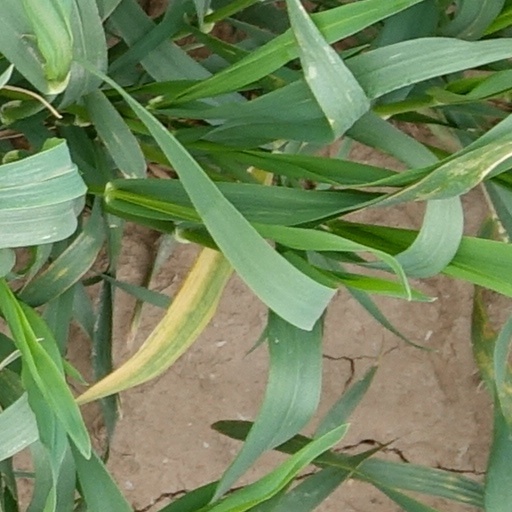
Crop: wheat